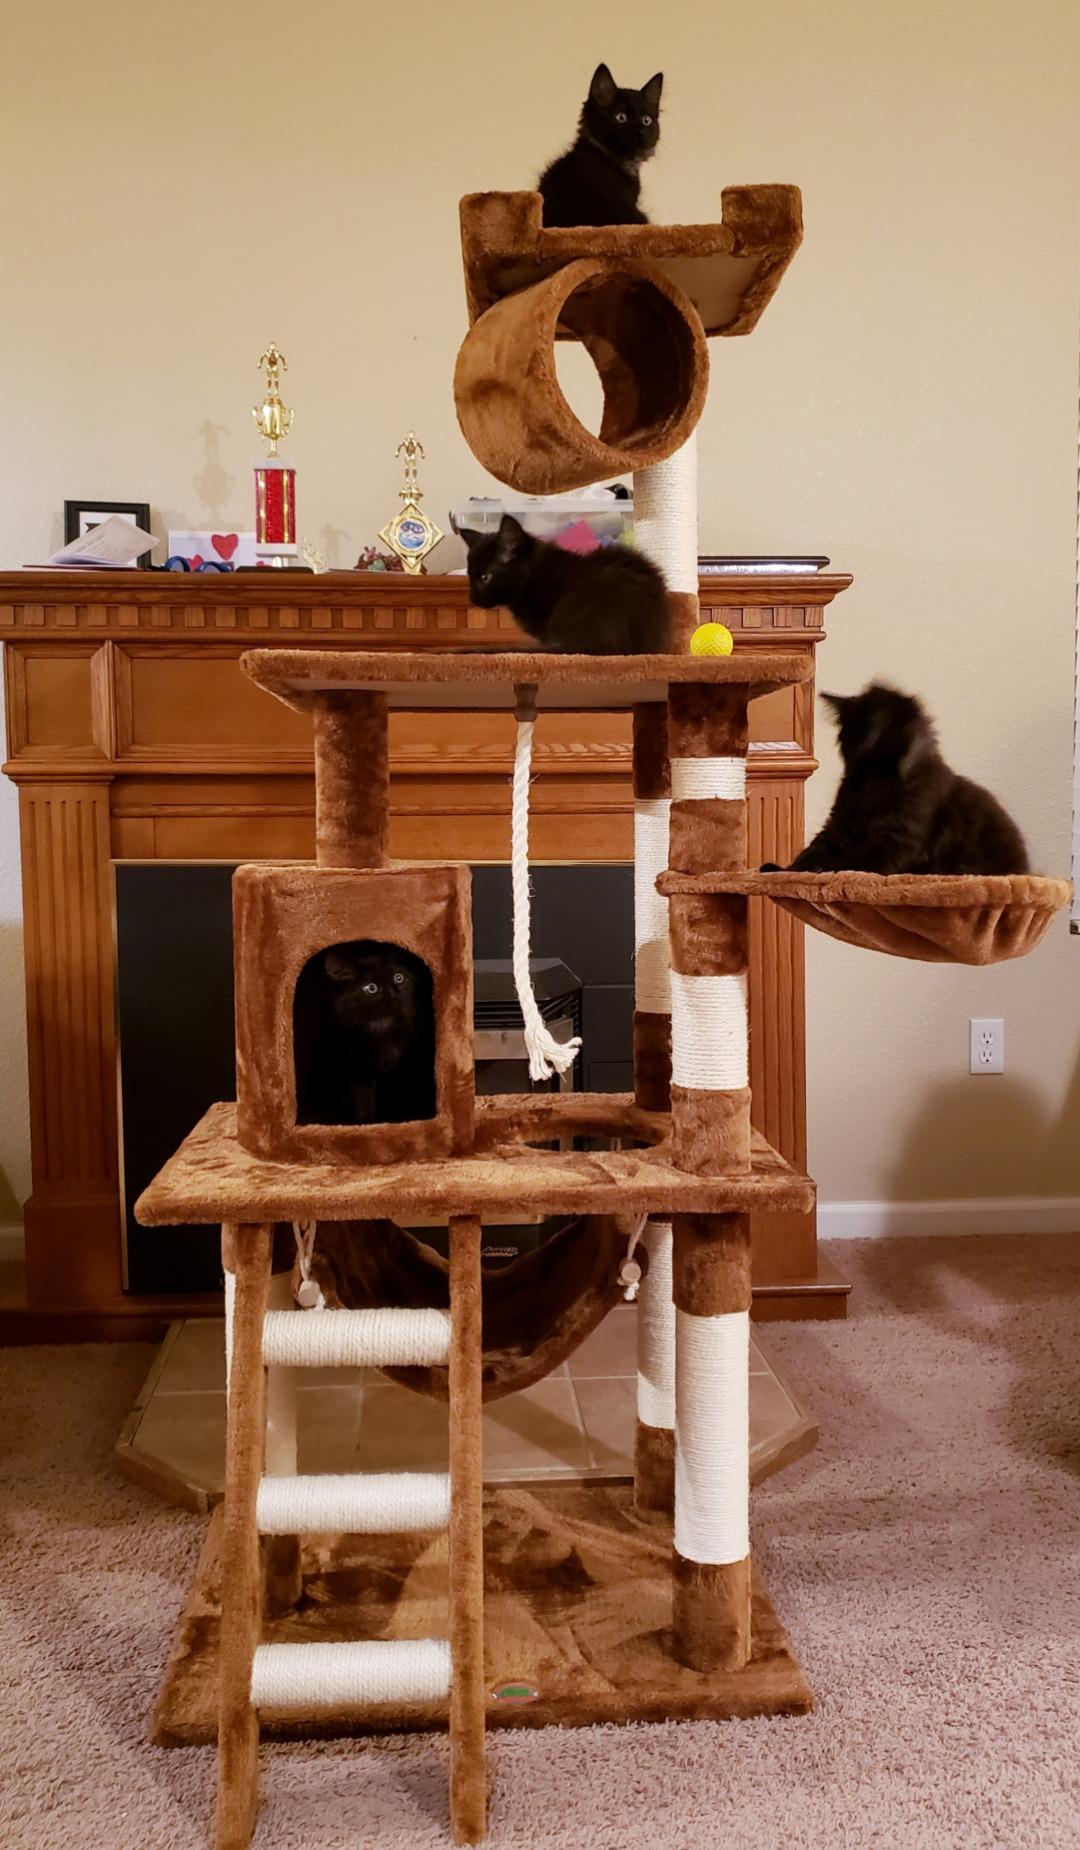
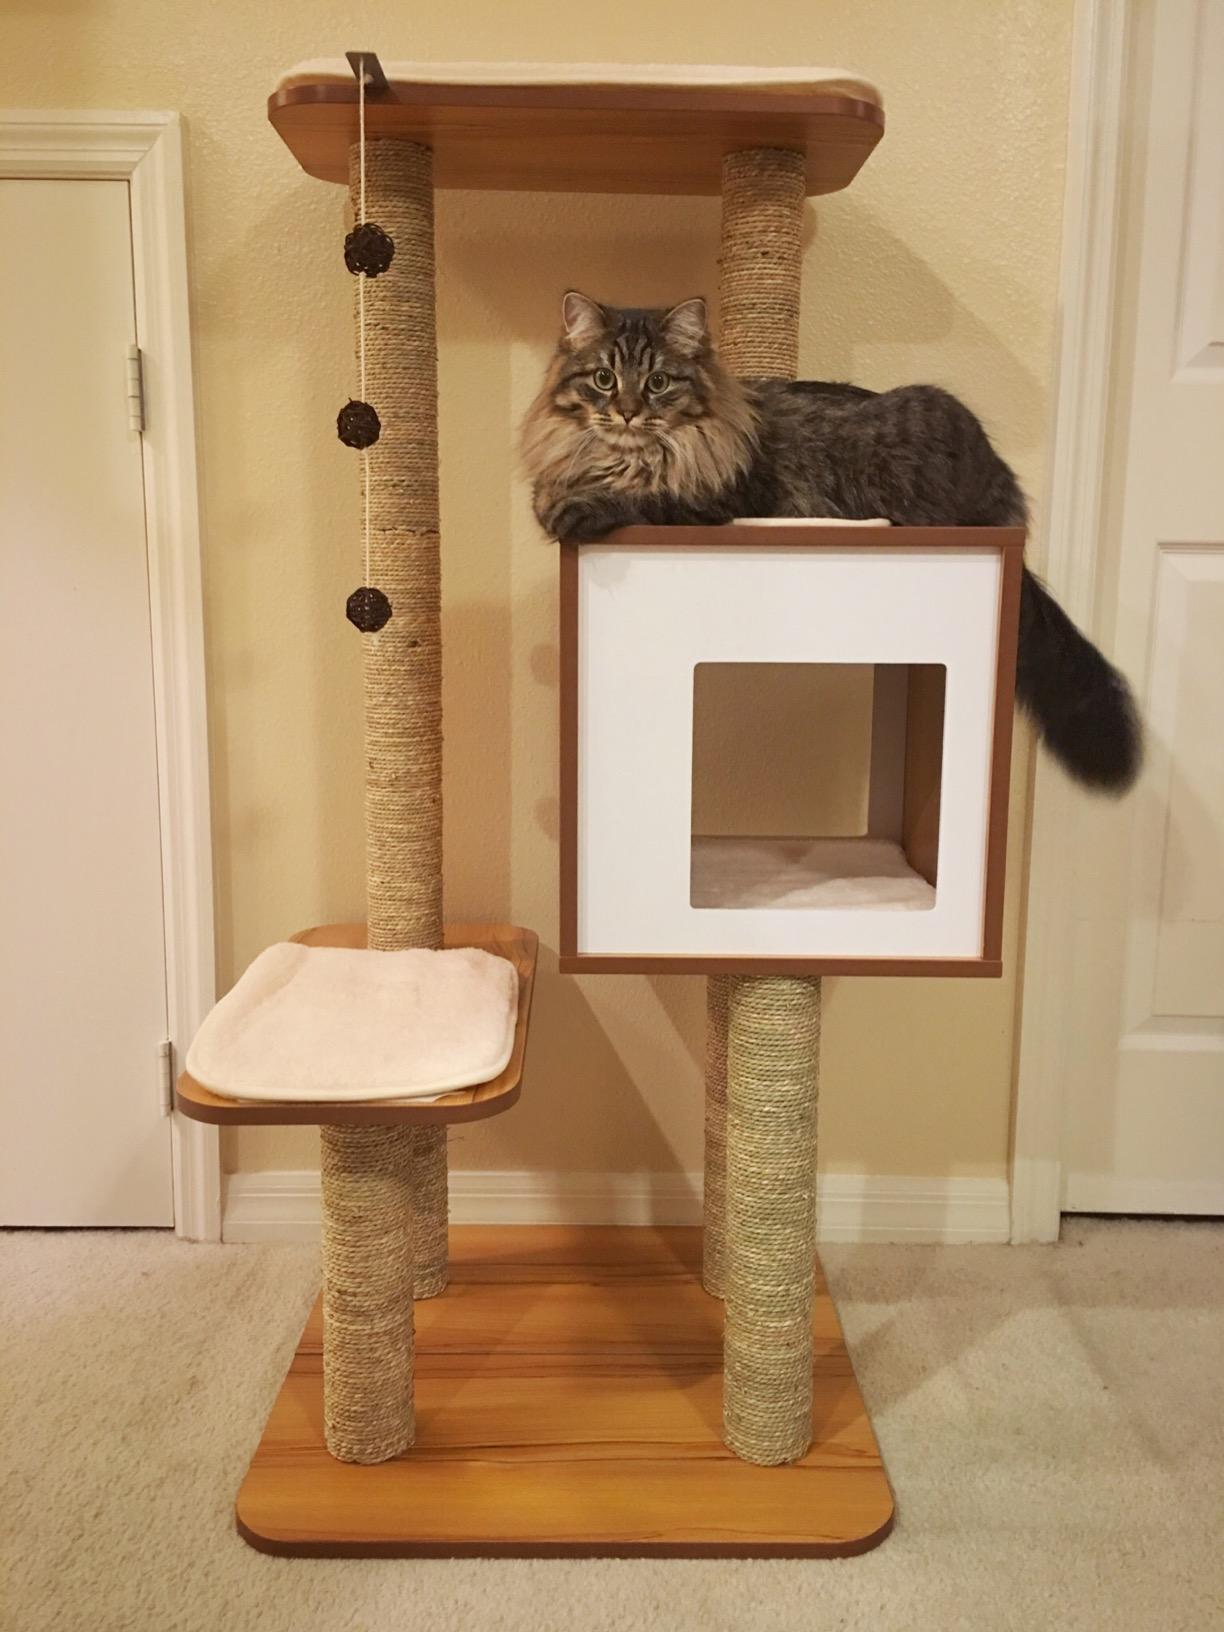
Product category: items_cat tree
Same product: no